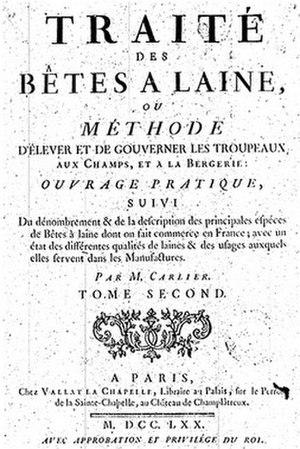
Claude Carlier, dit l'abbé Carlier, prieur d'Andresy, prévôt royal de la châtellenie de Verberie, historien et agronome français, né le 7 septembre 1725 et mort le 25 avril 1787 à Verberie.